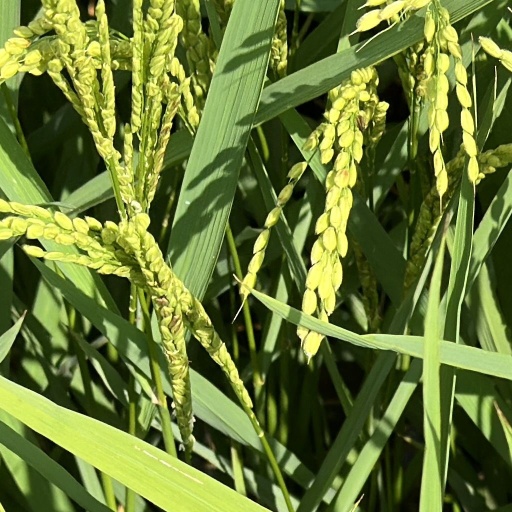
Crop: rice